Describe the emotion expressed in this image:  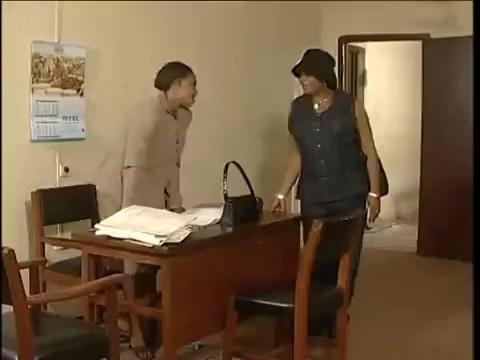
This person displays Fear, valence and arousal with low intensity.